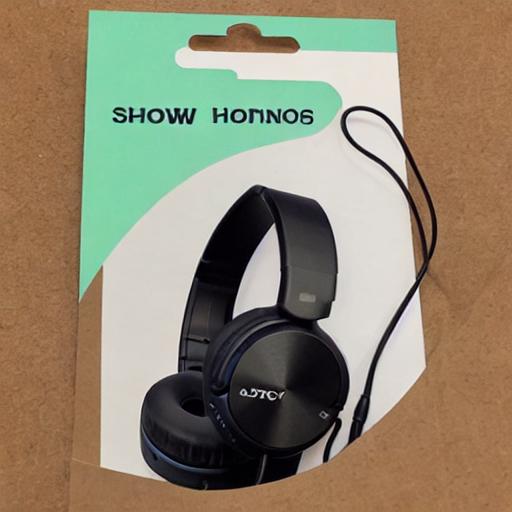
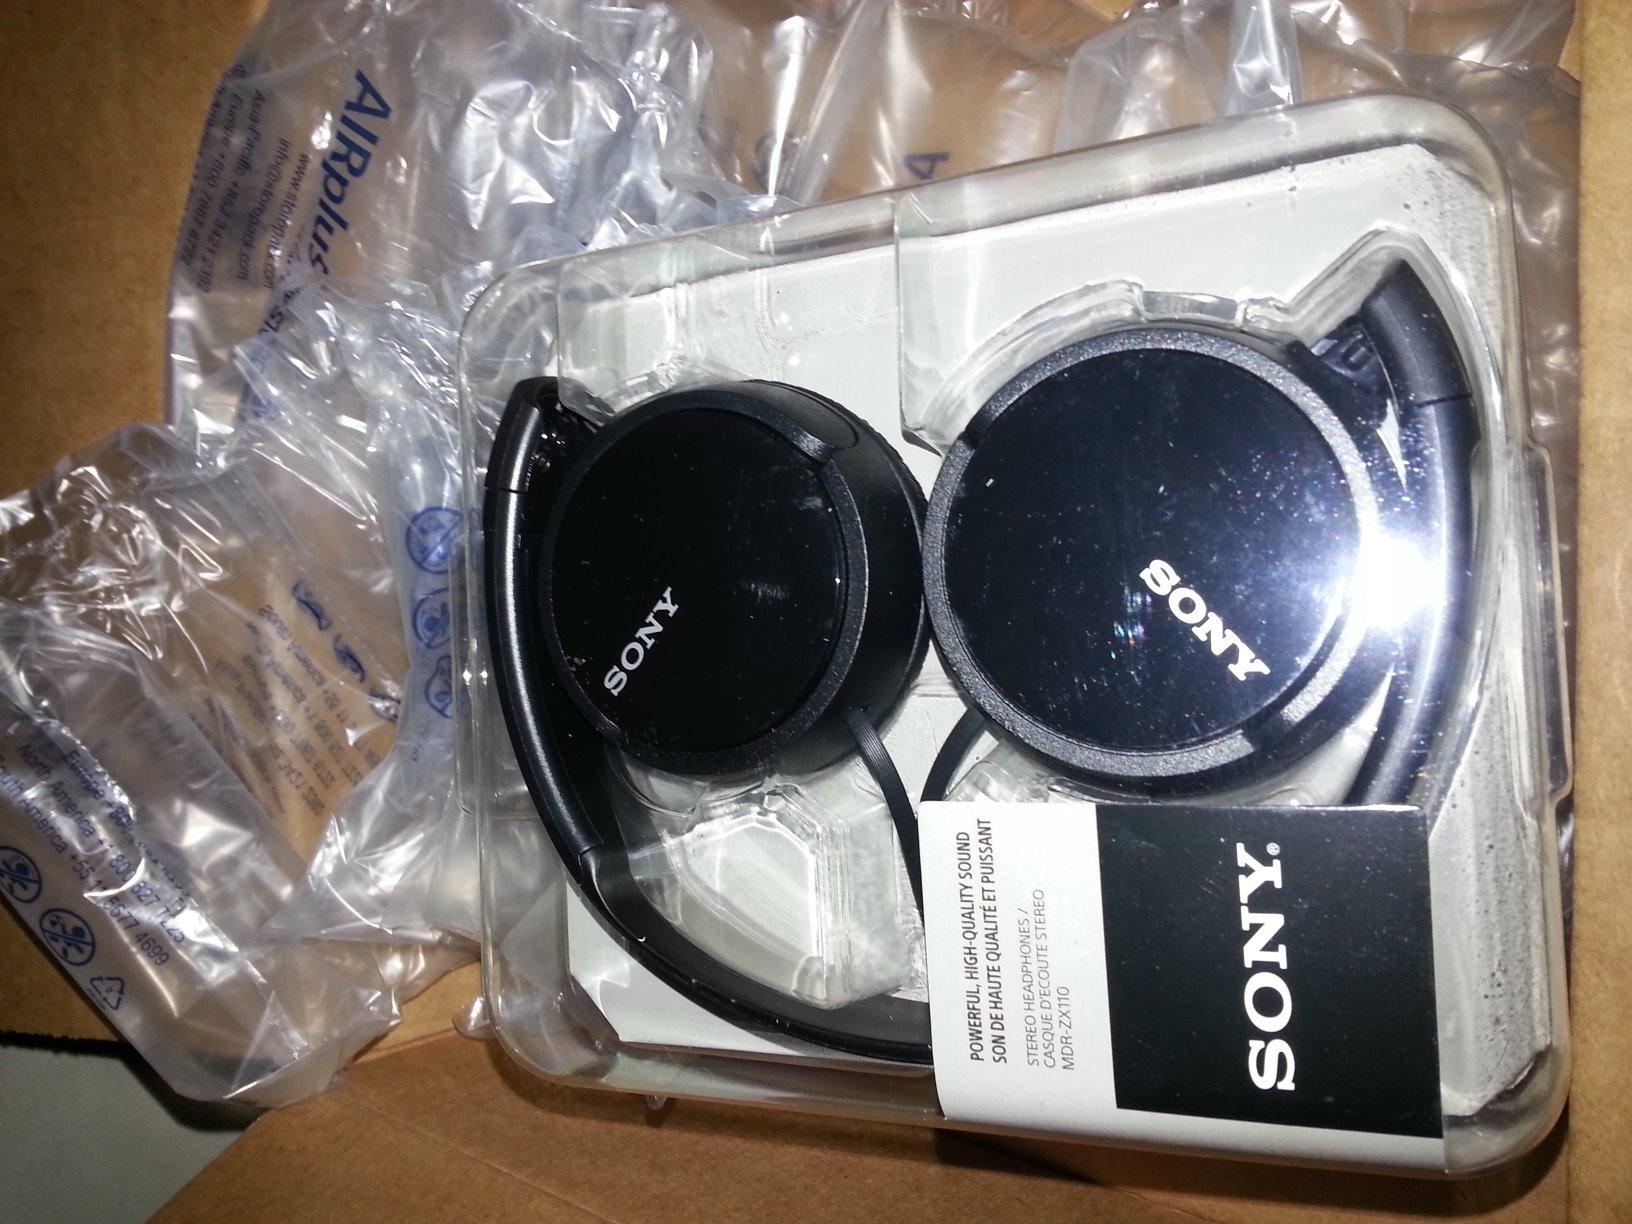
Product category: headphones
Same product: no